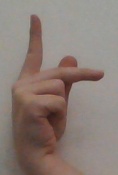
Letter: dha